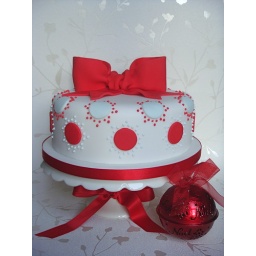
Traditional Christmas cake for my husband, all for him as i don't like fruit cake. Inspired by Peggy Porschen.